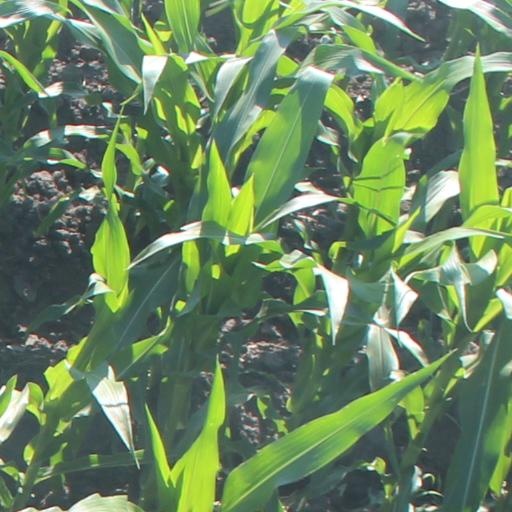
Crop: maize; corn